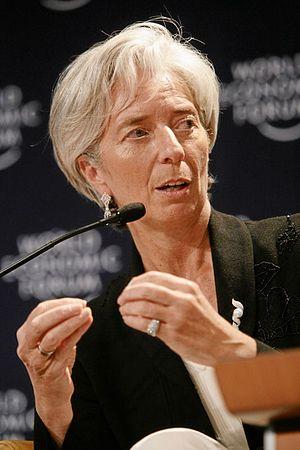
Le gouvernement Dominique de Villepin est le 31ᵉ gouvernement de la Vᵉ République française.
Le surendettement est une situation de détresse financière de particuliers pouvant recouper plusieurs définitions différentes.